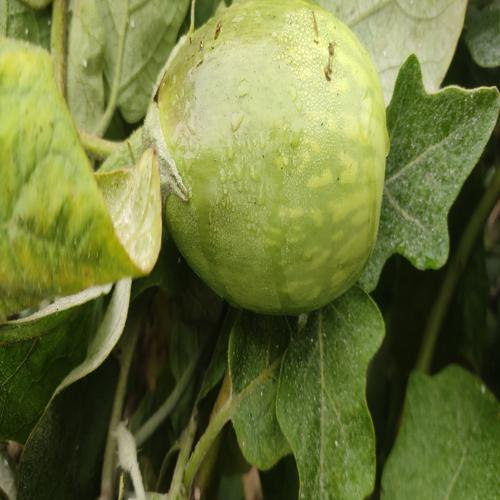
Label: Healty Brinjal